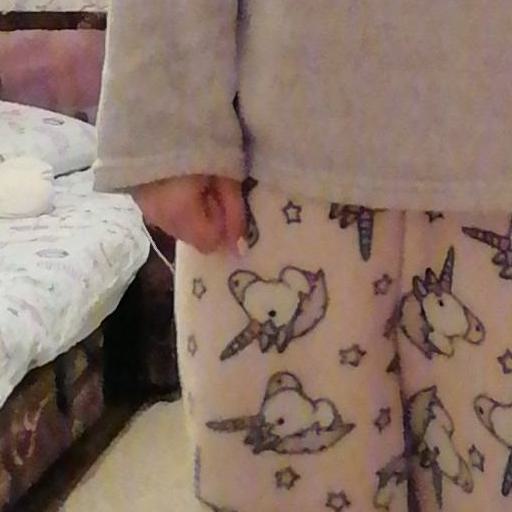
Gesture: no_gesture